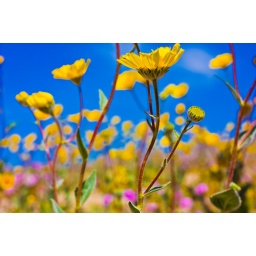
flowers against blue skies small